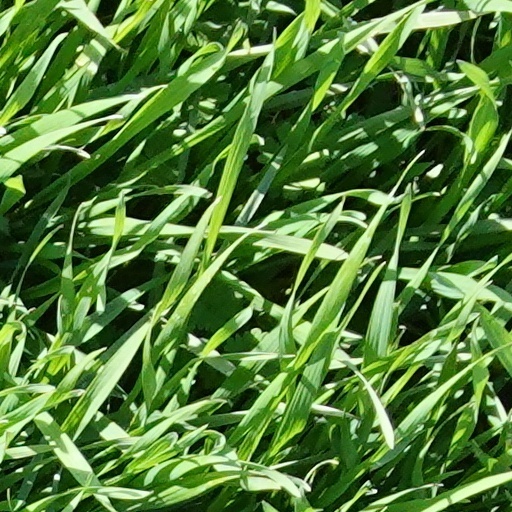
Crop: wheat